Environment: real
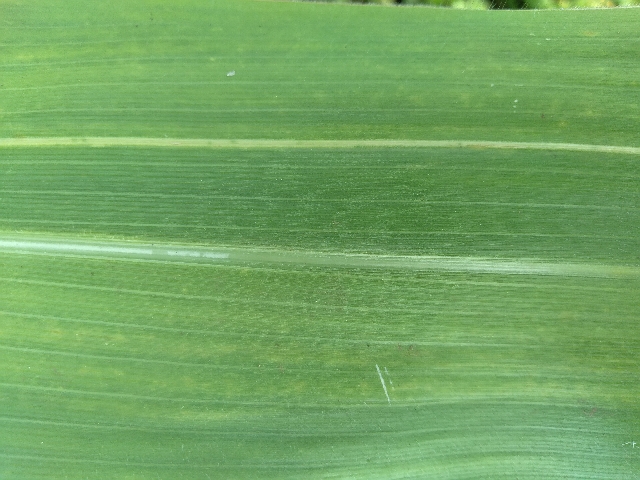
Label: lethal_necrosis